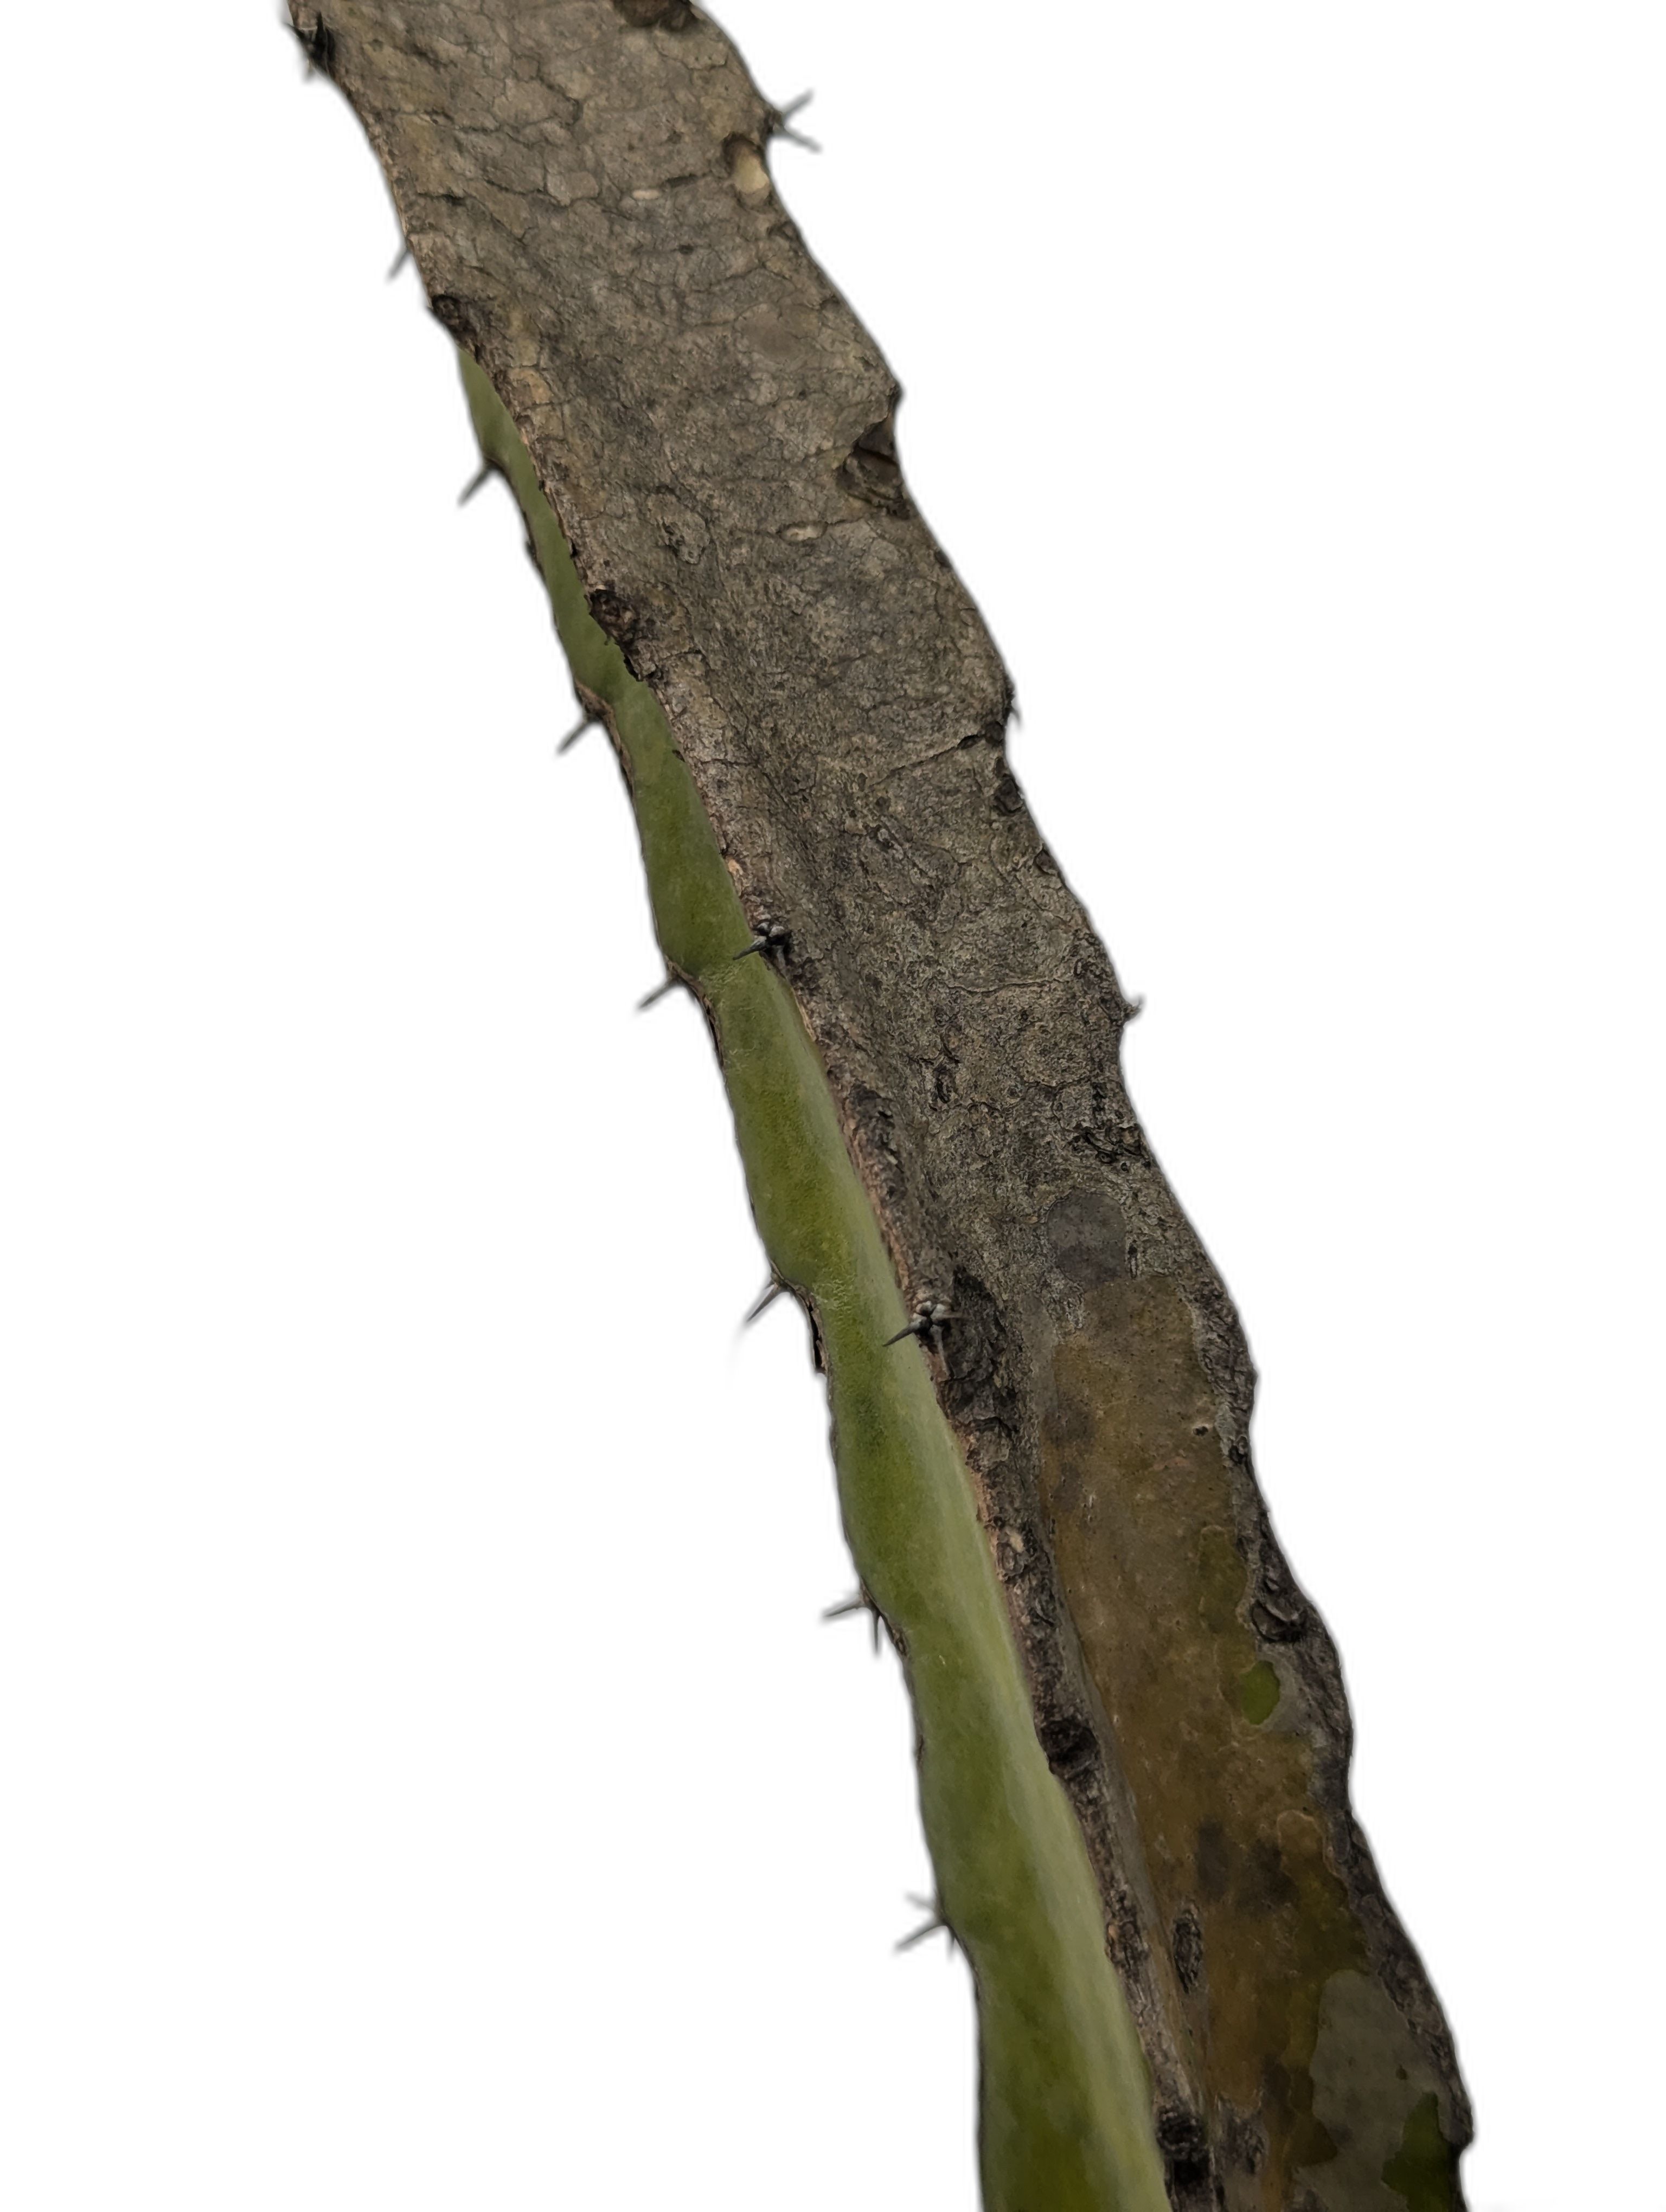
Label: Bad leaf